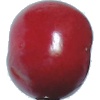
Label: Cherry 2